Battle of the Frigidus

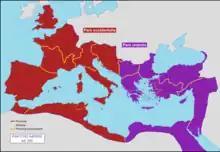
The Roman Empire in late 395, after the East's transfer of the Diocese of Pannonia (east of Italy) to the Western Empire. In 394, at the time of the battle, this diocese was still part of the Eastern empire.

The Battle of the Frigidus, also called the Battle of the Frigid River, was fought on 5 and 6 September 394 between the armies of the Roman emperor Theodosius the Great and the rebel "augustus" Eugenius, in the eastern border of Roman Italy. Theodosius won the battle and defeated the usurpation of Eugenius and Arbogast, restoring unity to the Roman Empire. The battlefield, in the "Claustra Alpium Iuliarum" near the Julian Alps through which Theodosius's army had passed, was probably in the Vipava Valley – with the Frigidus River being the modern Vipava – or possibly in the valley of the Soča.